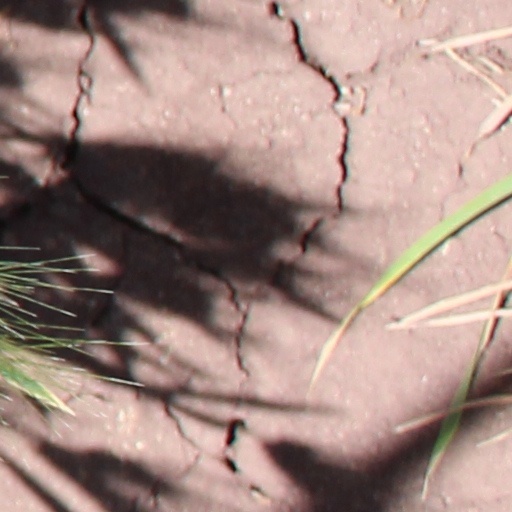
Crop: wheat